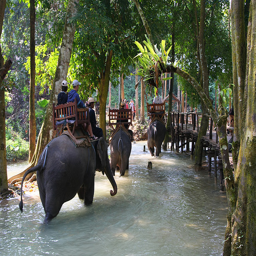
A group of elephants walking down a river with people riding them.
People riding through river on benches on top of elephants.
three elephants with chairs on their backs for sitting
A group of elephants with people riding them walking through the water.
Several elephants with carriers holding people travelling down the river.